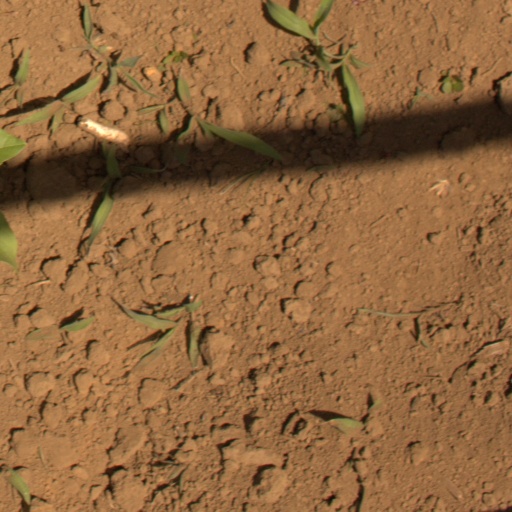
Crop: Jerusalem artichoke